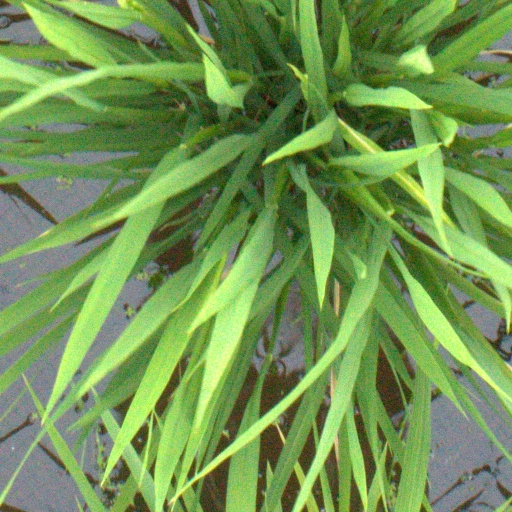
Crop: rice